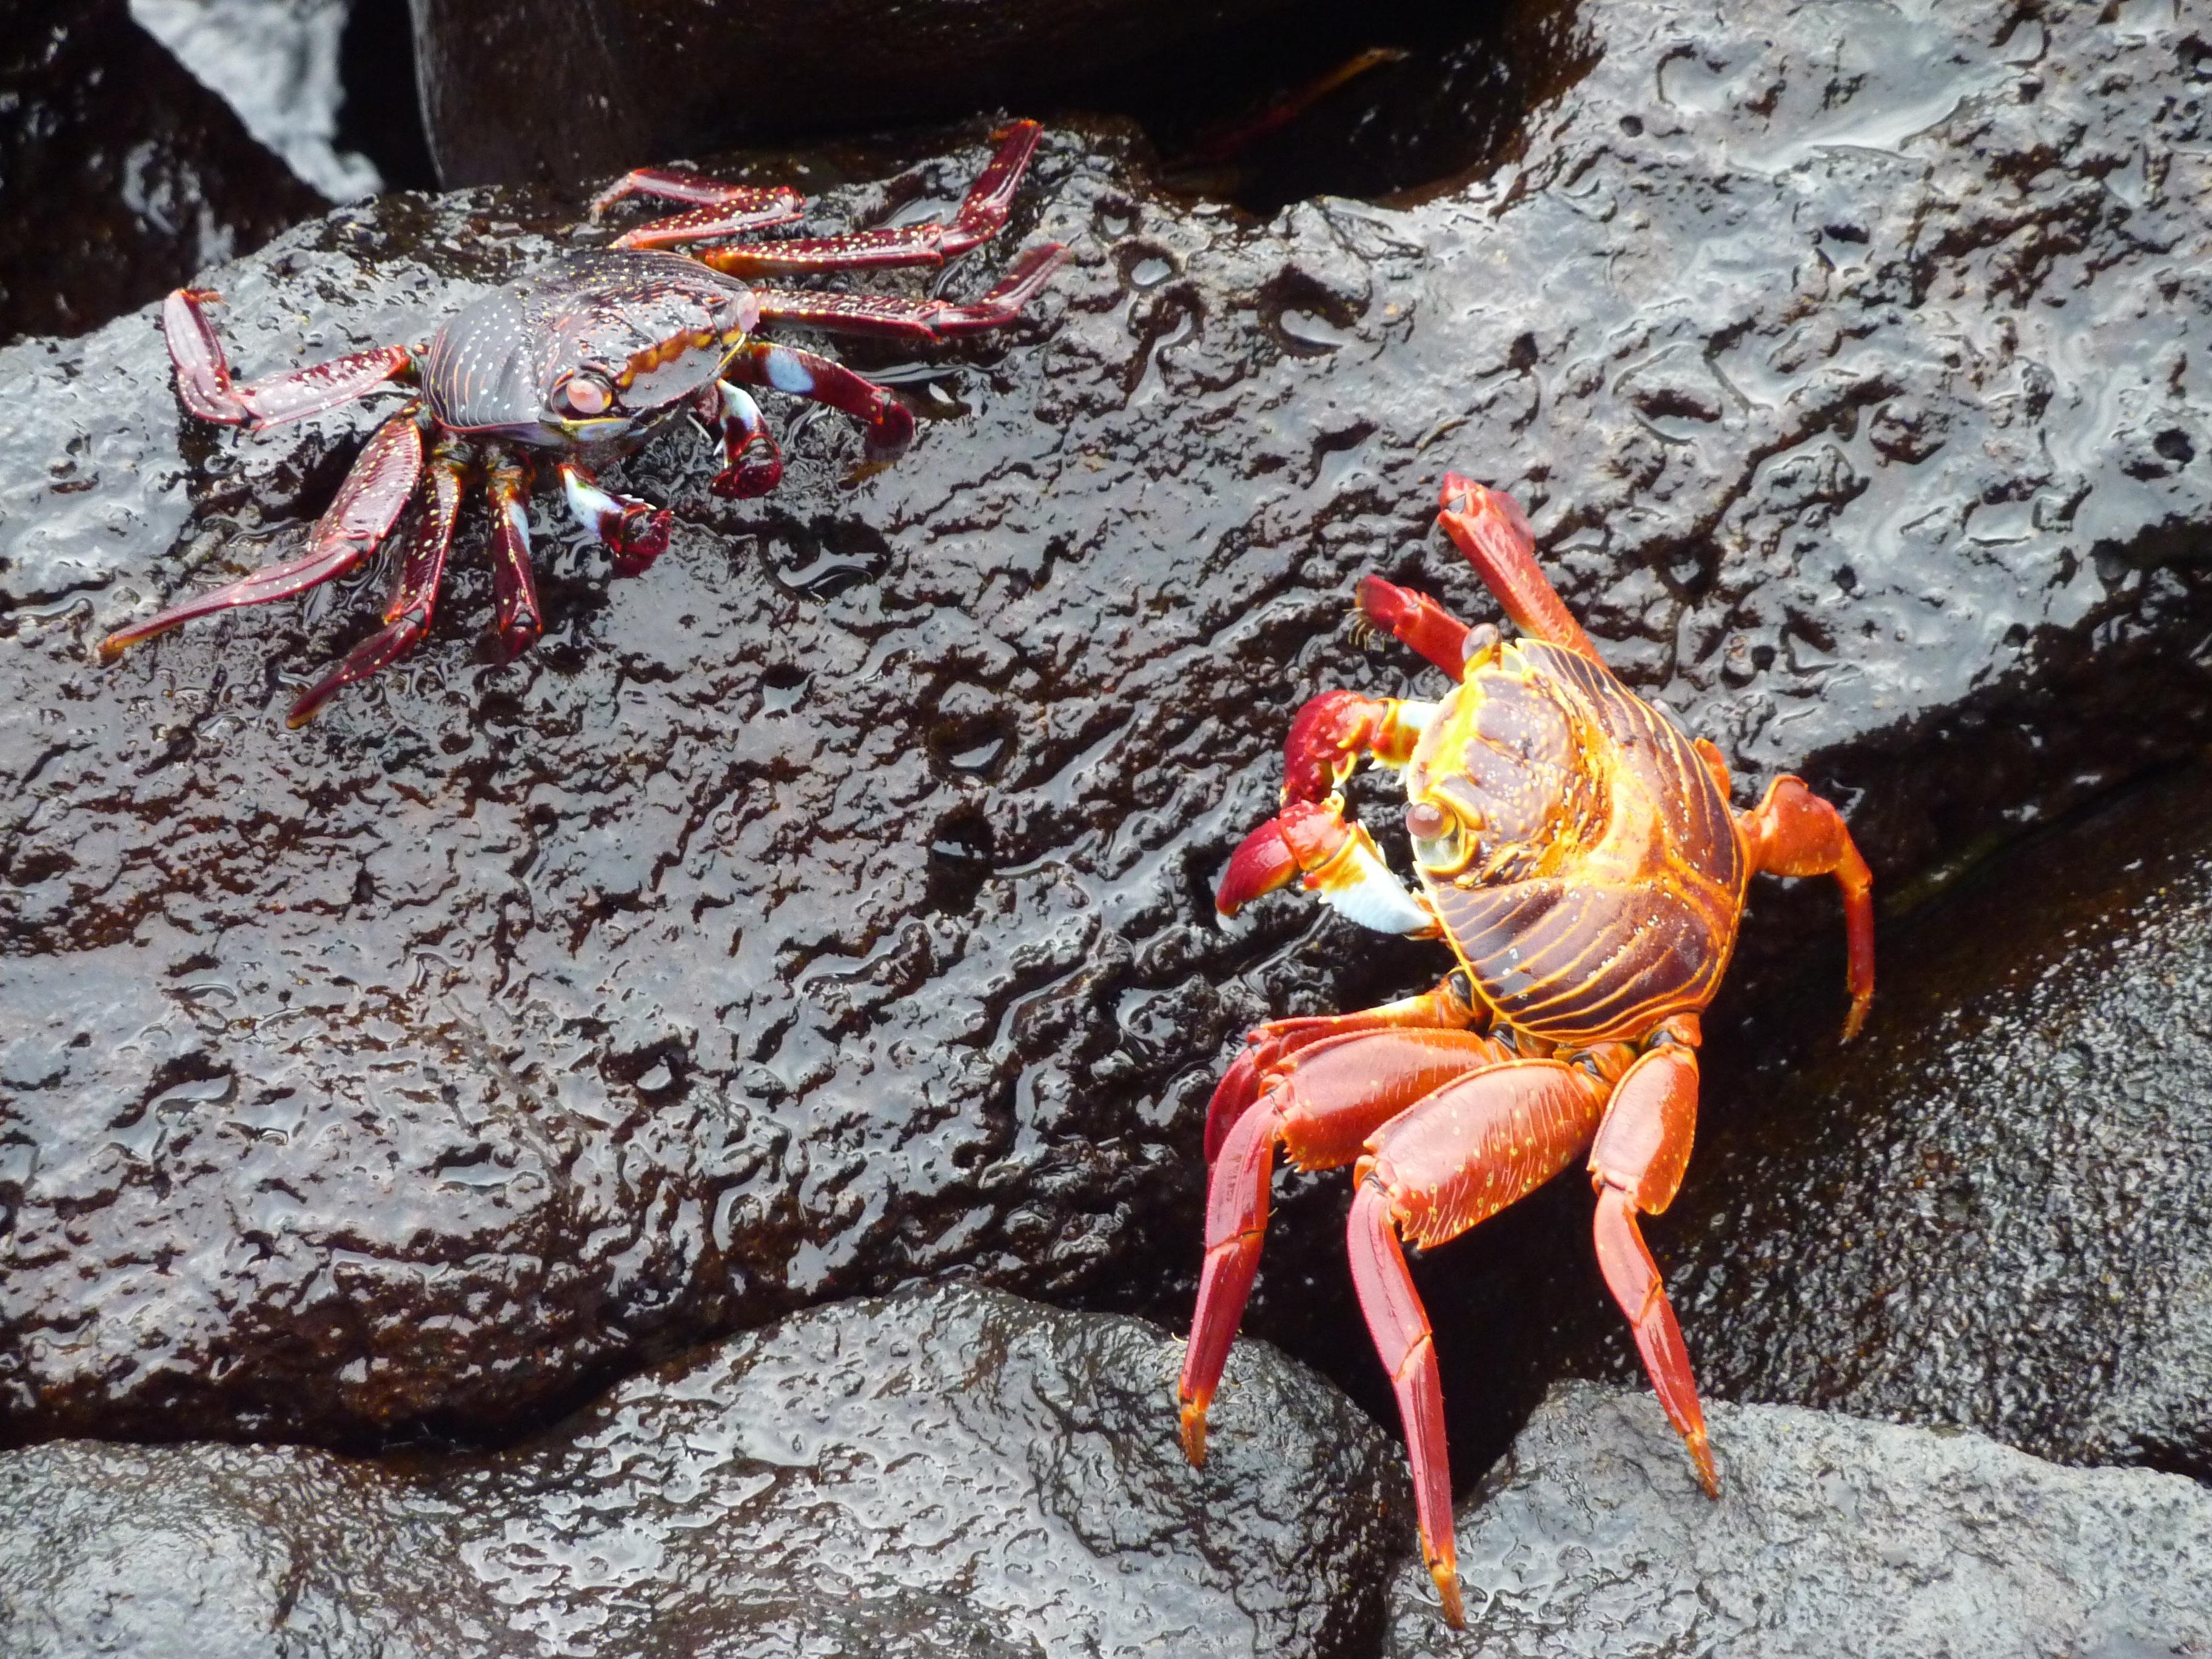
food, seafood, extreme sport, crab, invertebrate, fight, crustacean, red cancer, red klippenkrabbe, geological phenomenon, decapoda